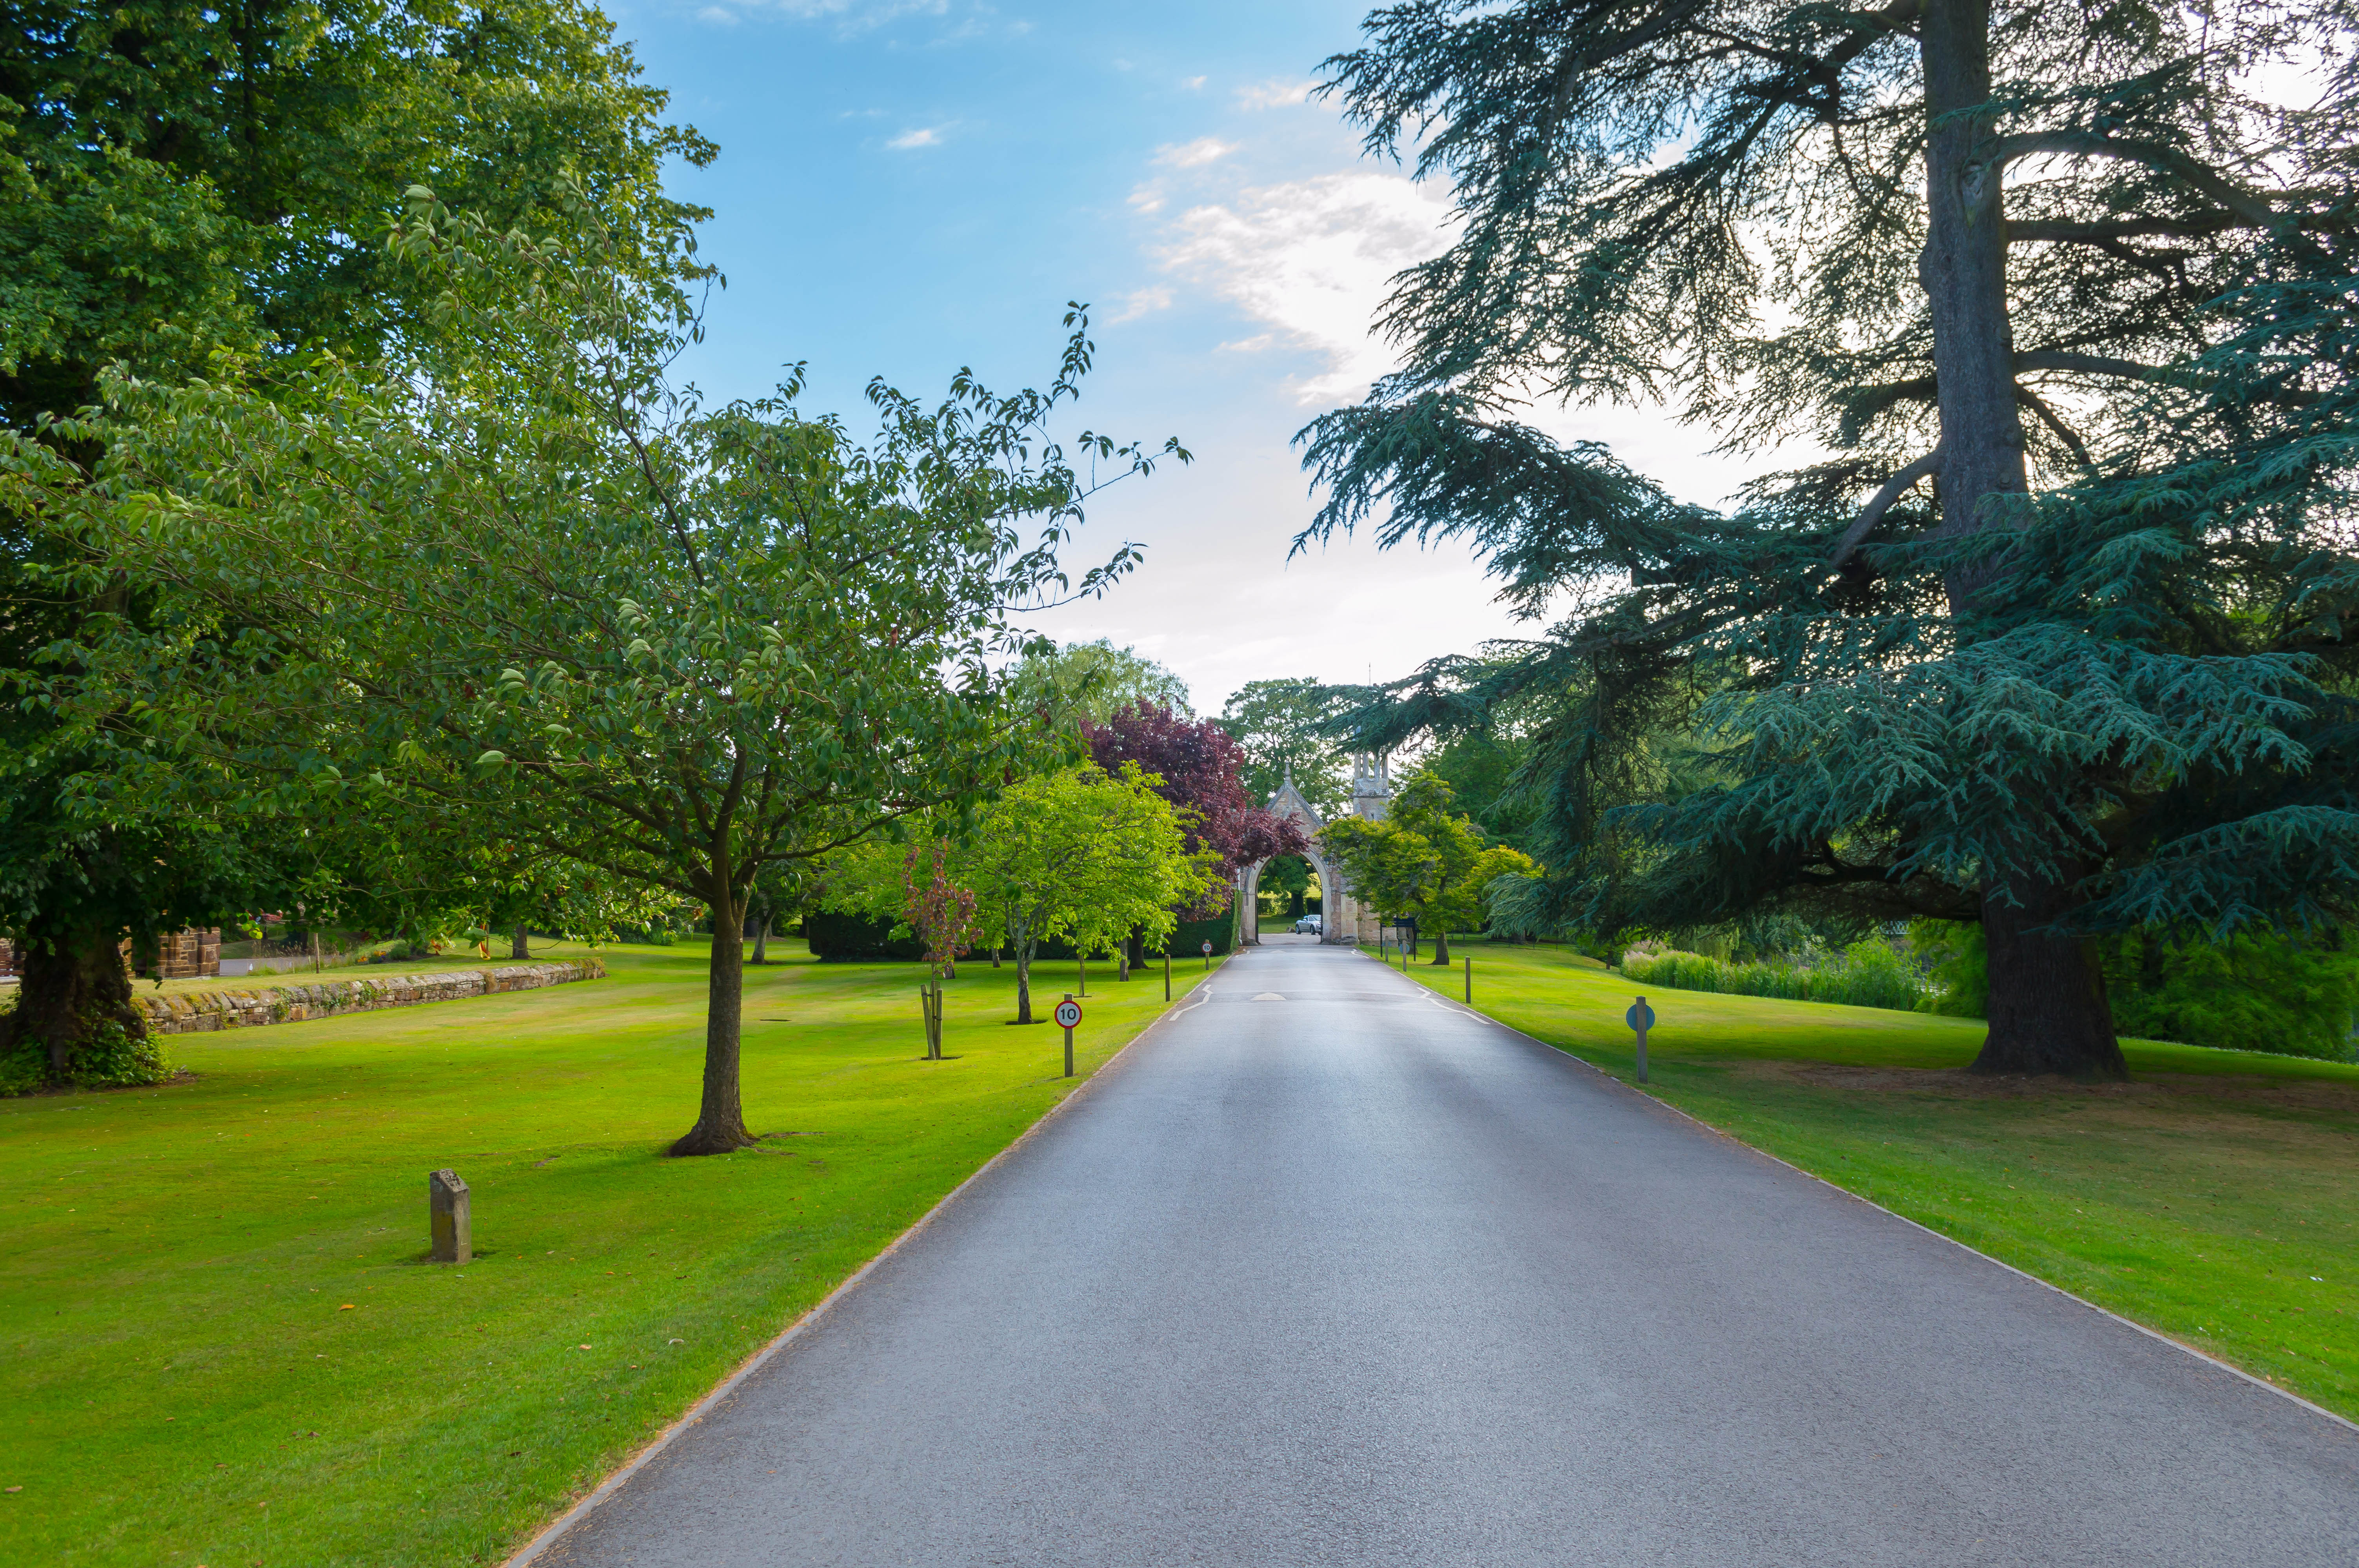
landscape, tree, nature, grass, plant, road, lawn, leaf, green, park, nikon, lane, trees, infrastructure, school, dorset, rural area, residential area, woody plant